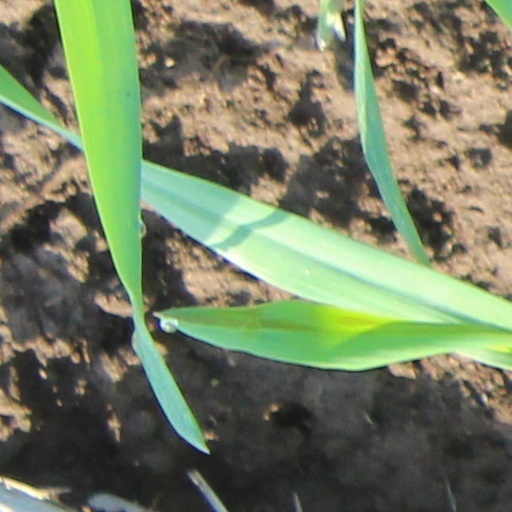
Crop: wheat